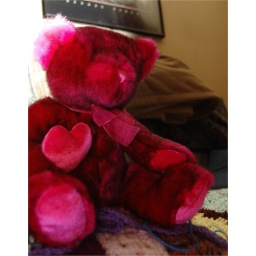
I found him in Tom's living room. He's so cute. Well maybe its a girl since its pink lol.